Shesher Golpo

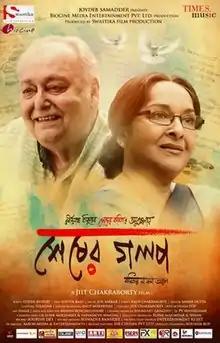
Film poster

Shesher Golpo is an Indian Bengali romantic drama film directed by Jiit Chakraborty. The film stars Soumitra Chatterjee as 'Amit Ray' and Mamata Shankar as 'Labanya', in the lead roles. The music of Shesher Golpo was composed by Joy Sarkar. The film is an extension of "Shesher Kabita", the famous 1929 novel by Rabindranath Tagore.